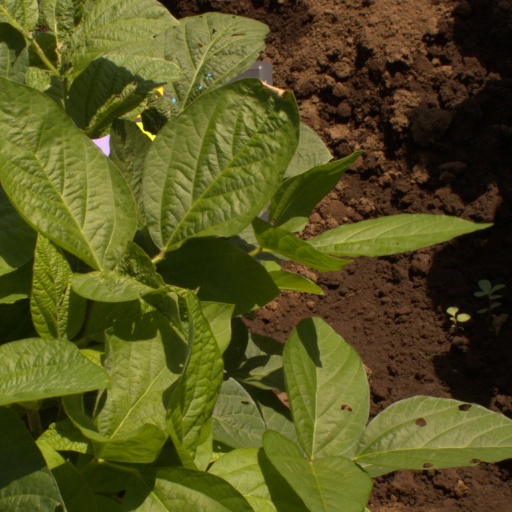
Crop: soybean